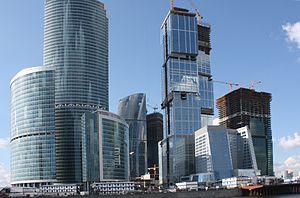
Cet article reprend l'ensemble des éléments composant l'histoire de la géopolitique russe entre 1991 et 2008.